Gerda (film)

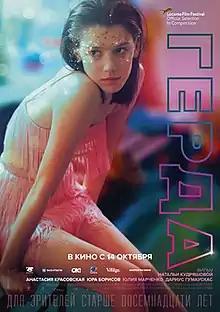

Gerda is a 2021 Russian drama film directed by (Natalia Kudryashova) and starring Anastasiya Krasovskaya.